The Pace That Thrills (1952 film)

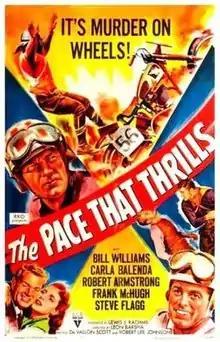

The Pace That Thrills is a 1952 American action film directed by Leon Barsha and written by Robert Lee Johnson and DeVallon Scott. The film stars Bill Williams, Carla Balenda, Robert Armstrong, Frank McHugh and Michael St. Angel. The film was released on March 21, 1952, by RKO Pictures.